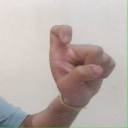
अक्षर: इ